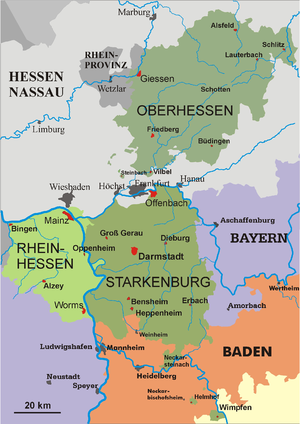
La Hesse rhénane est une région historique en Allemagne qui s'étend sur la rive gauche du Rhin Supérieur autour des villes de Mayence et Worms. Appartenant à la Franconie rhénane au haut Moyen Age, c'était l'une de trois provinces du Grand-duché de Hesse à partir de 1816, puis de l'État populaire de Hesse qui lui succéda après la Première Guerre mondiale. Elle appartient maintenant à l'État fédéré de Rhénanie-Palatinat.
L'Arrondissement de Worms était un arrondissement au Sud-est de la Hesse rhénane qui est supprimé suite à la réforme de l'administration du 1969.
L'État populaire de Hesse est l'un des Länder constitutifs de la république de Weimar, succédant au grand-duché de Hesse lors de la chute de l'Empire allemand.